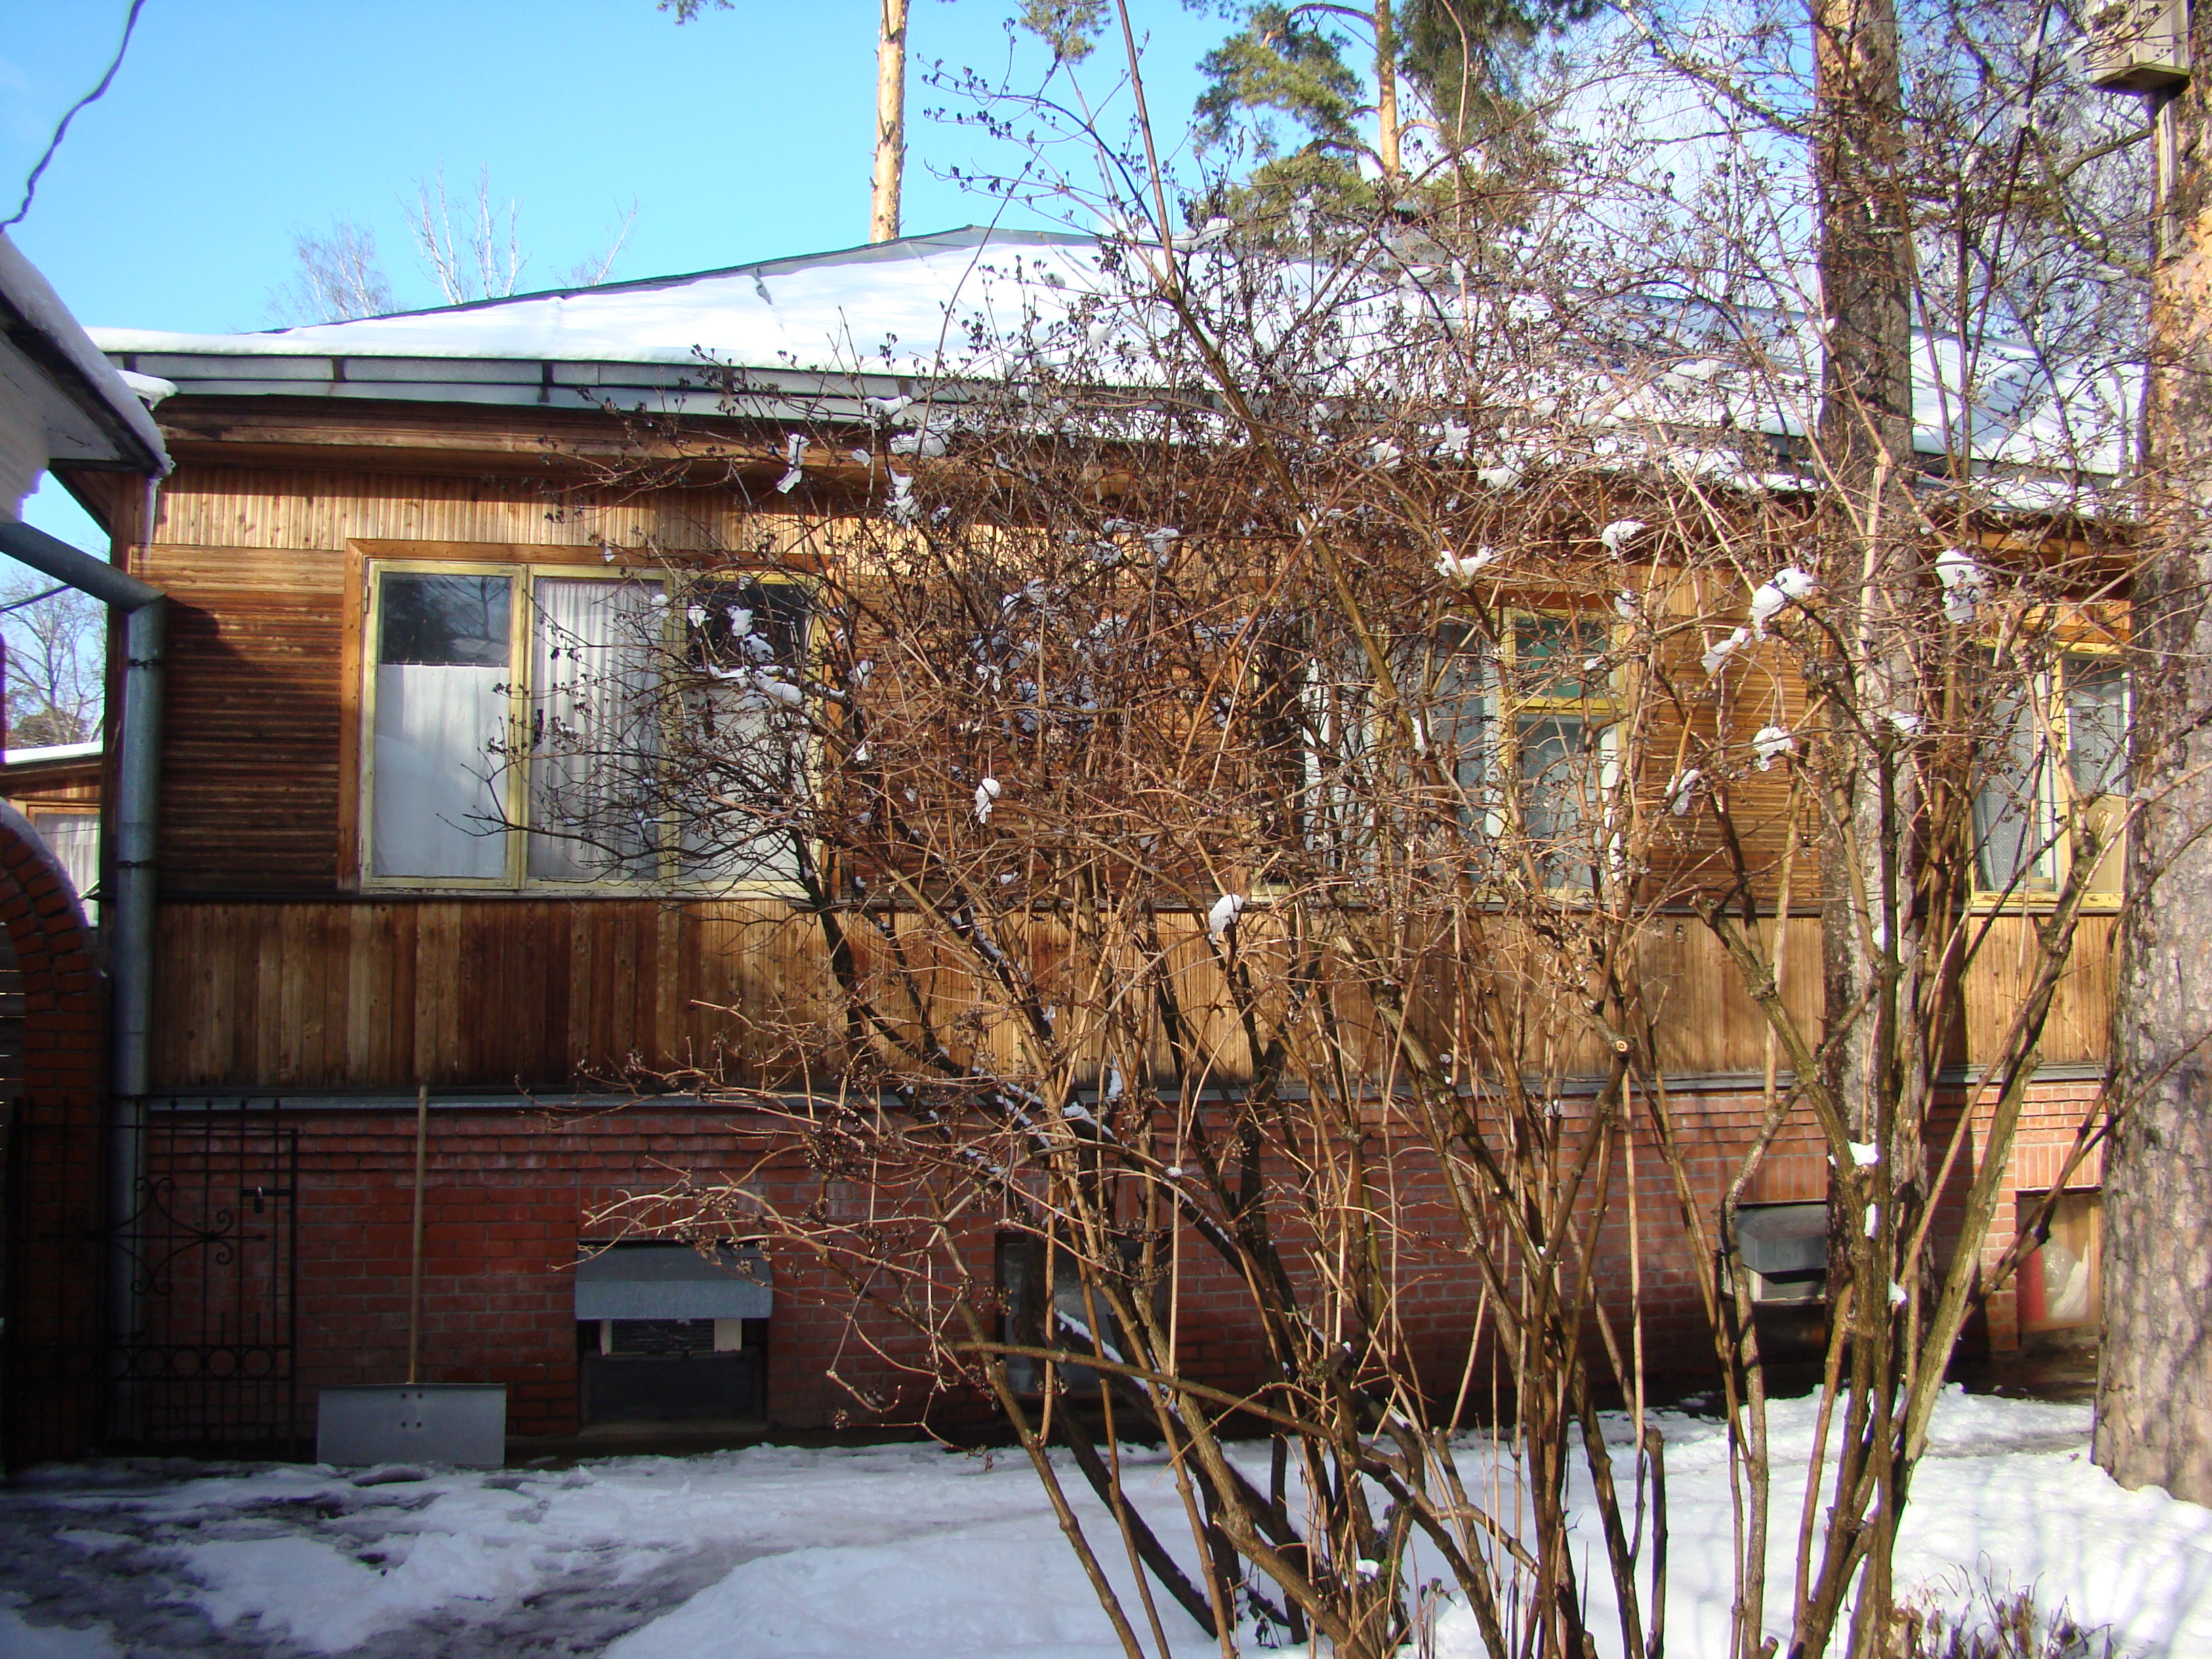
snow, winter, wood, house, home, shack, cottage, backyard, property, cool image, sony, estate, russia, log cabin, moscowregion, dsc, h9, dsch9, peredelkino, real estate, outdoor structure